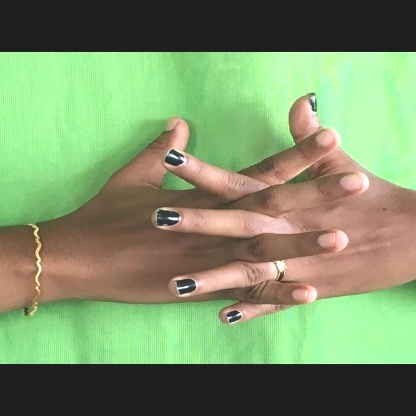
Mudra: Karkatta